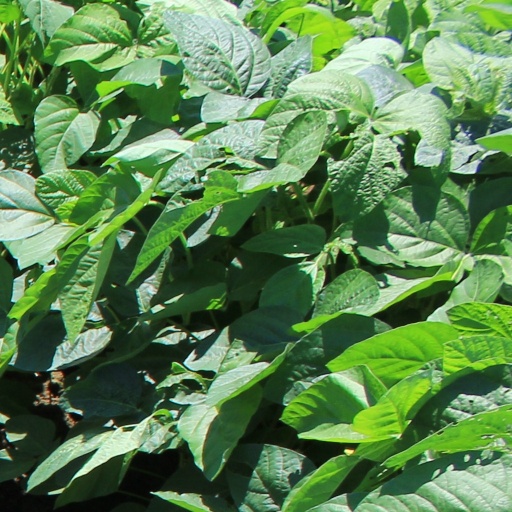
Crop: soybean